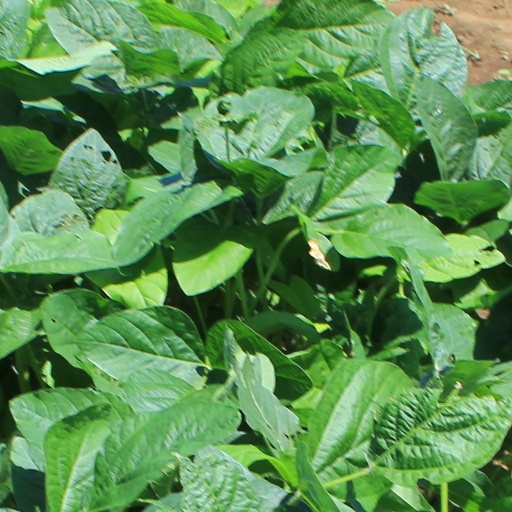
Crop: soybean